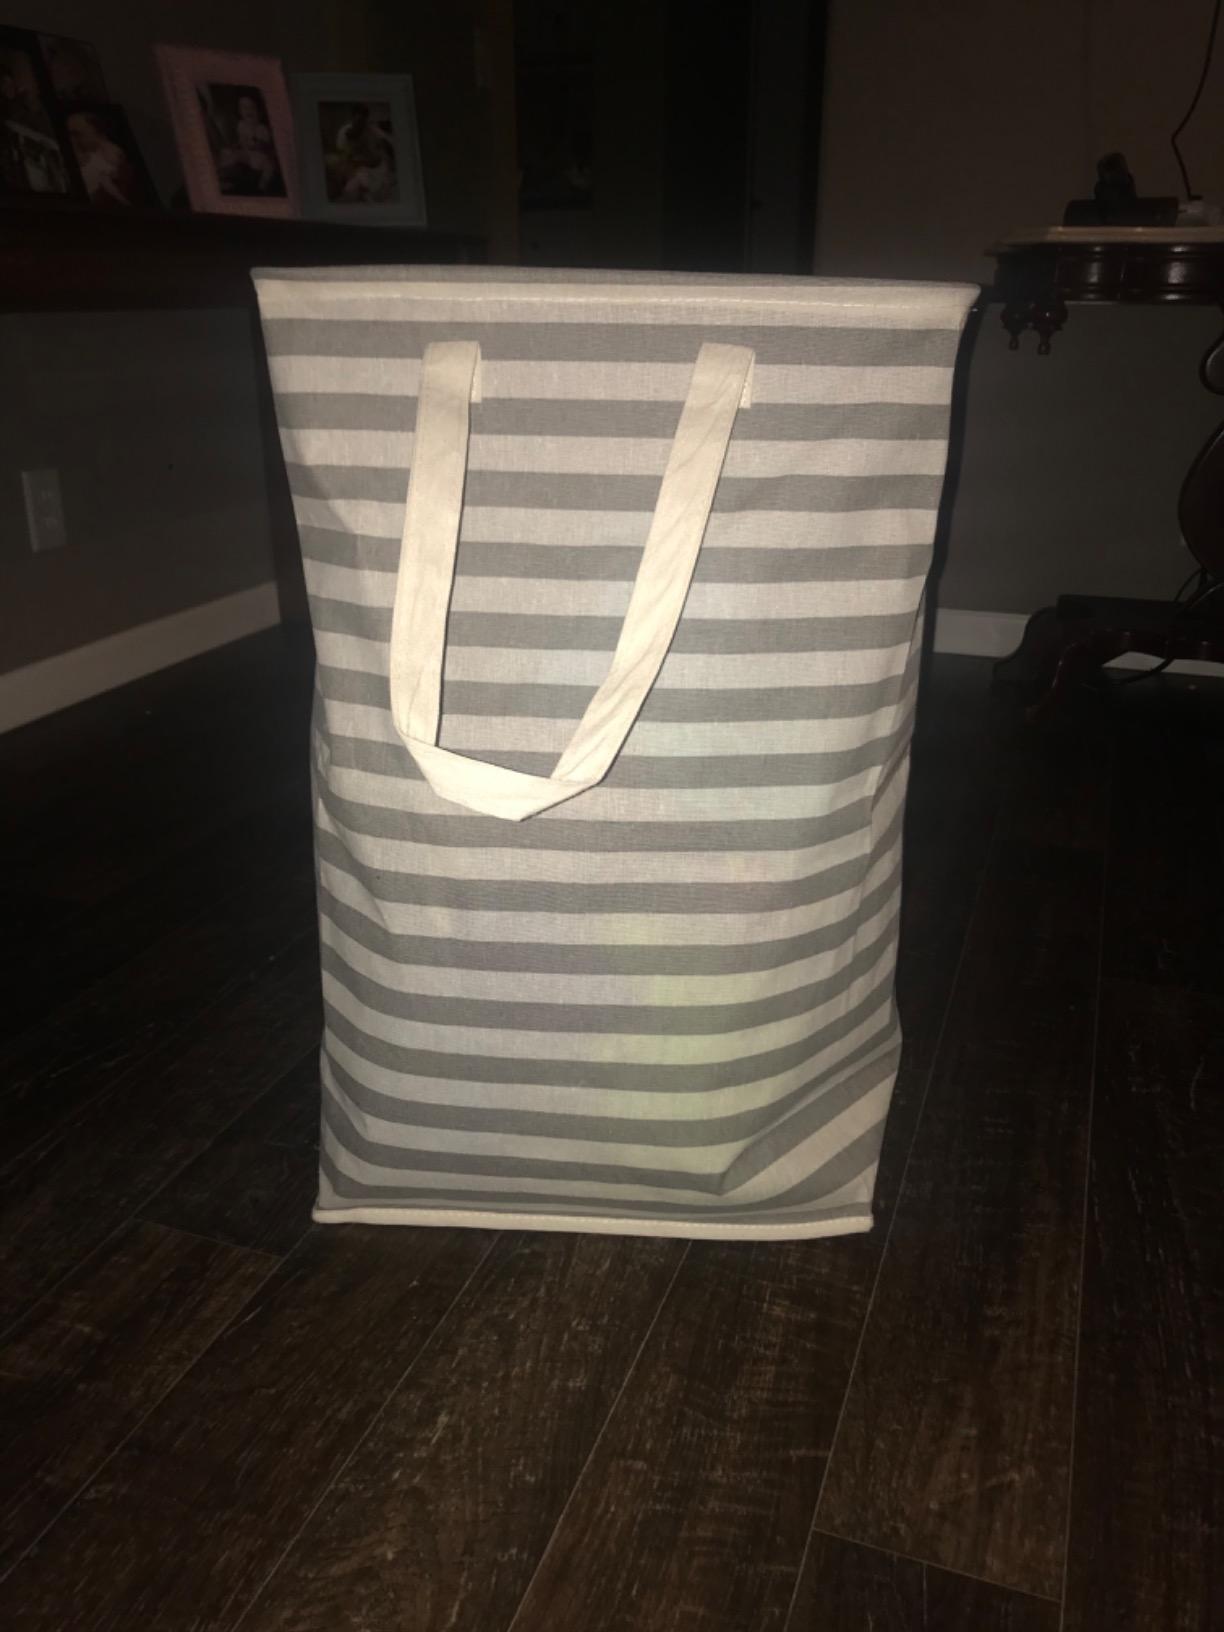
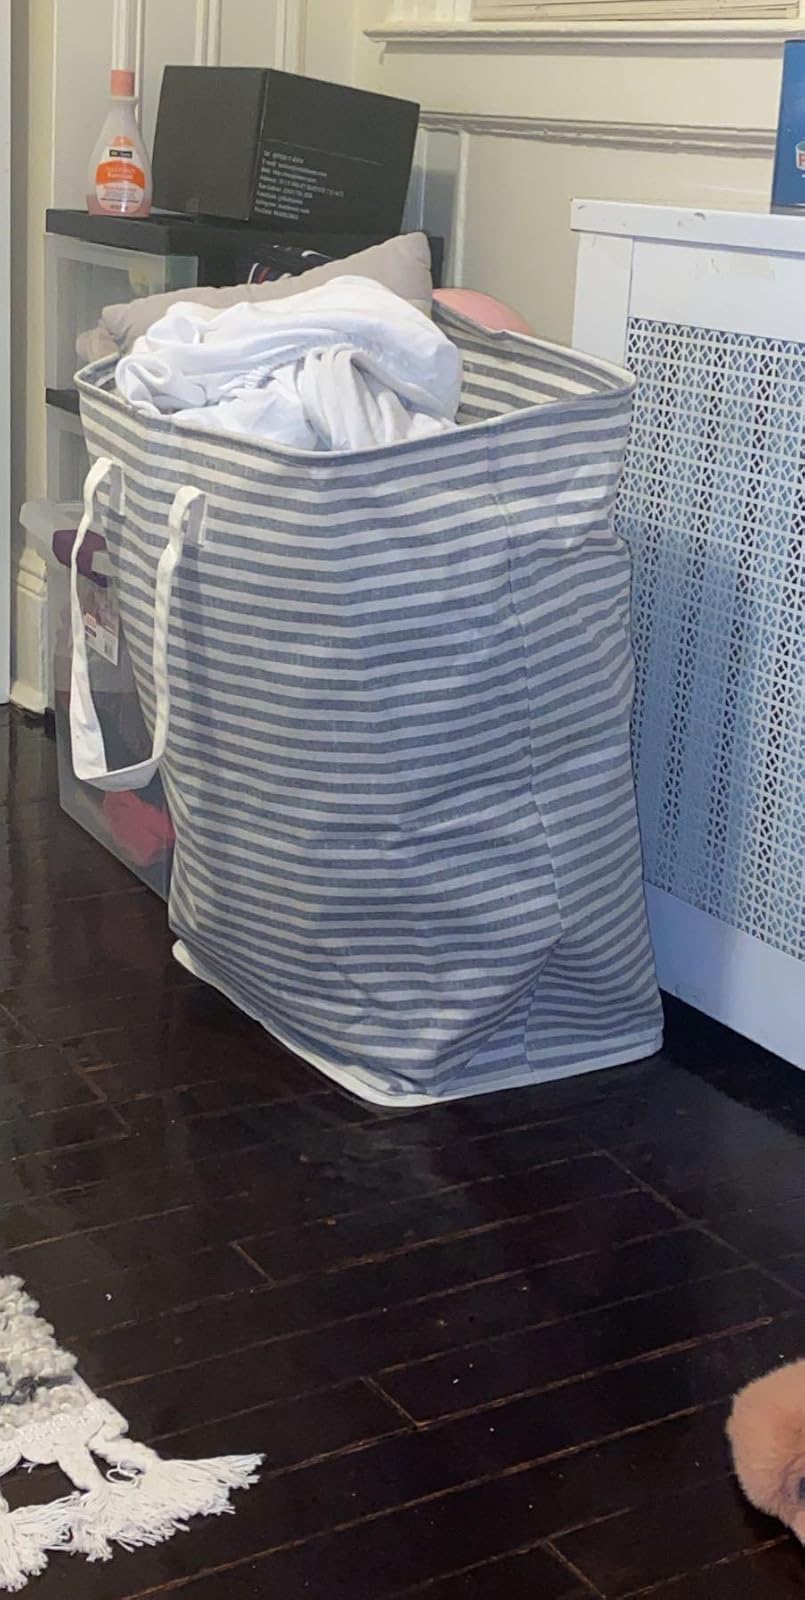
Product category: items_hamper
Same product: no